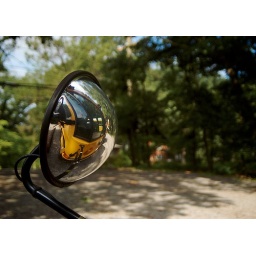
Image of a bus in a fisheye mirror from the same bus